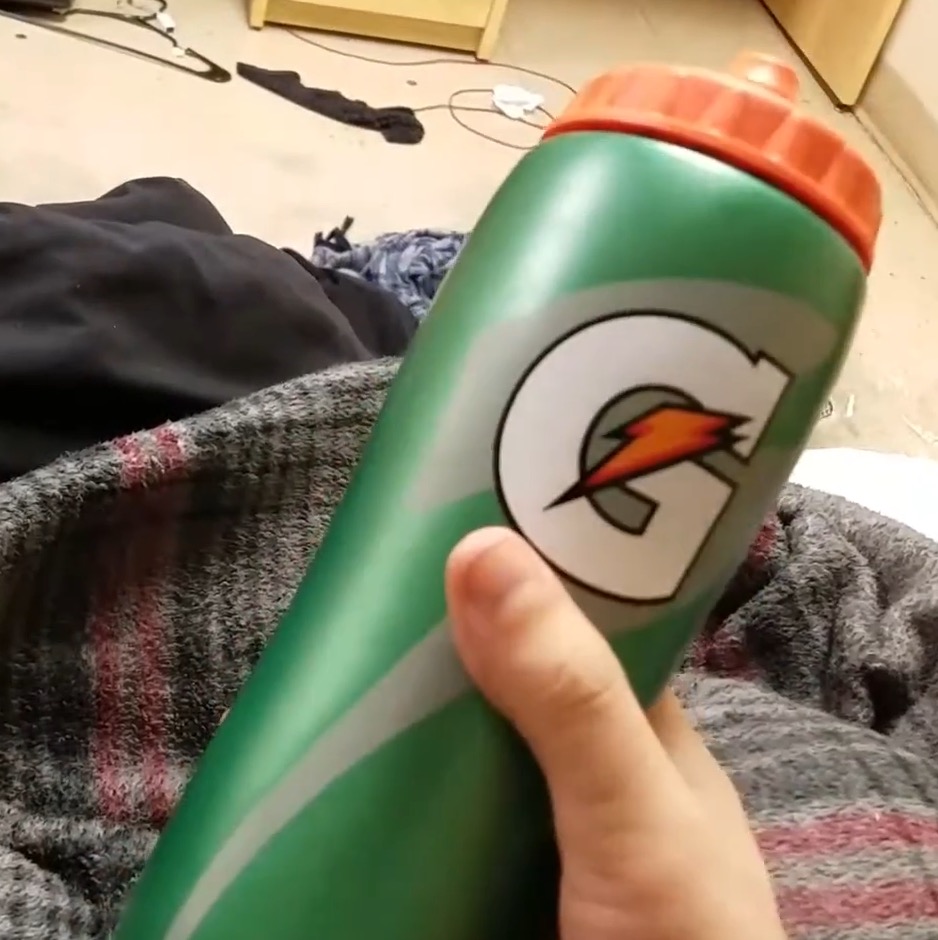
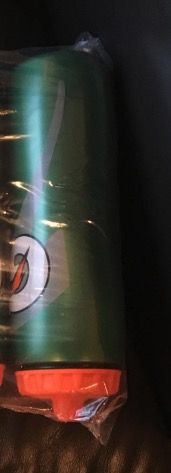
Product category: misc
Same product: yes